List of Dynasty (1981 TV series) characters

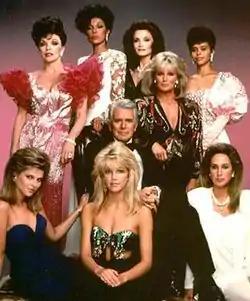
John Forsythe and the female cast of "Dynasty" season six (1985–1986)

"Dynasty" is an American prime time television soap opera that aired on ABC from January 12, 1981, to May 11, 1989. The series, created by Richard and Esther Shapiro and produced by Aaron Spelling, revolves around the Carringtons, a wealthy family residing in Denver, Colorado. "Dynasty" stars John Forsythe as oil magnate Blake Carrington, Linda Evans as his new wife Krystle, and later Joan Collins as his former wife Alexis. A two-part miniseries, "", aired in October 1991.